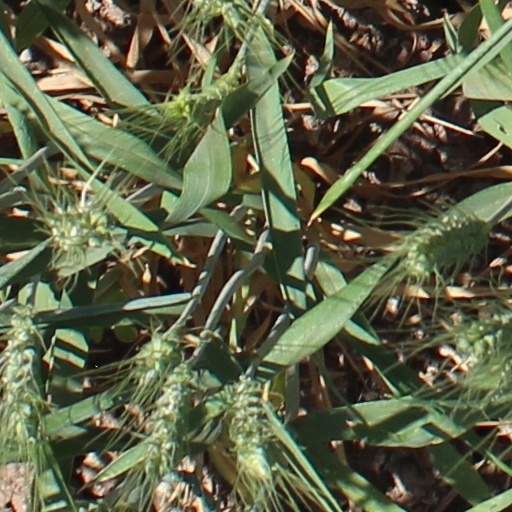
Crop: wheat